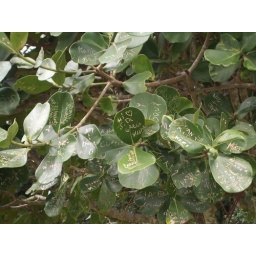
The autograph tree at the temple - every leaf within ten feet of the ground was covered with signatures.